Oak Mountain State Park

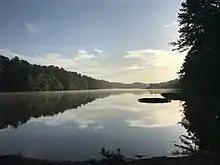
Oak Mountain Lake

Hiking - The park has of hiking trails that range from easy to moderate in difficulty. The Treetop Nature Trail is an elevated boardwalk where owls, turkey vultures, and other non-releaseable birds housed in large cages may be viewed.